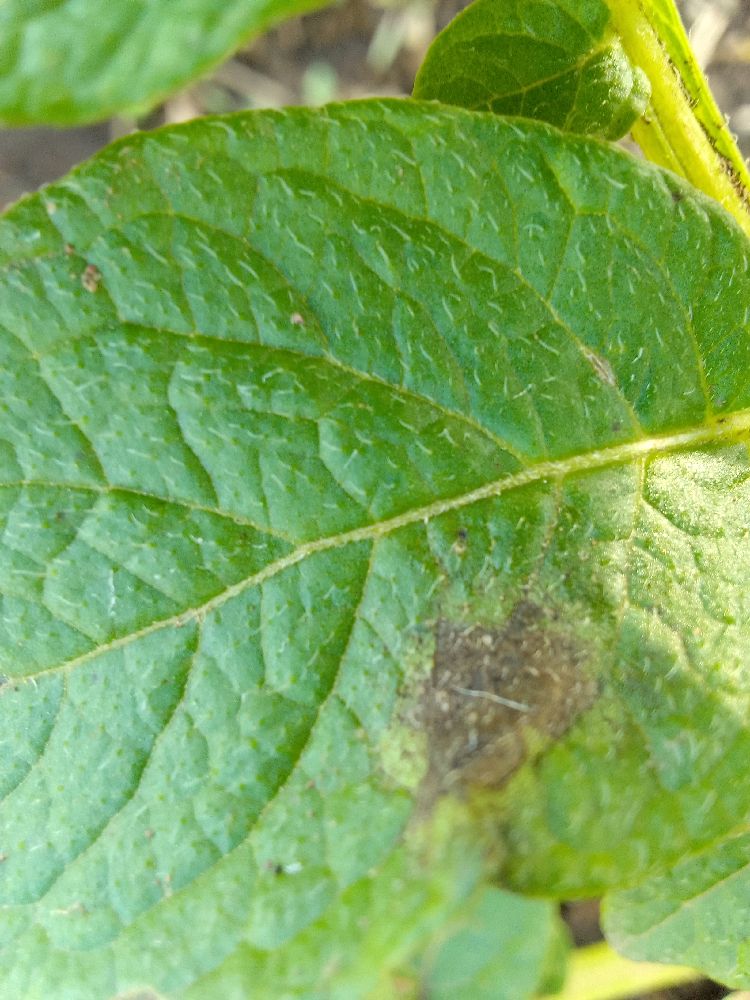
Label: Late blight